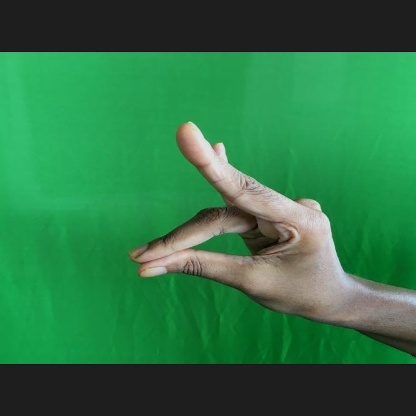
Mudra: Simhamukham